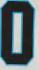
Number: 0